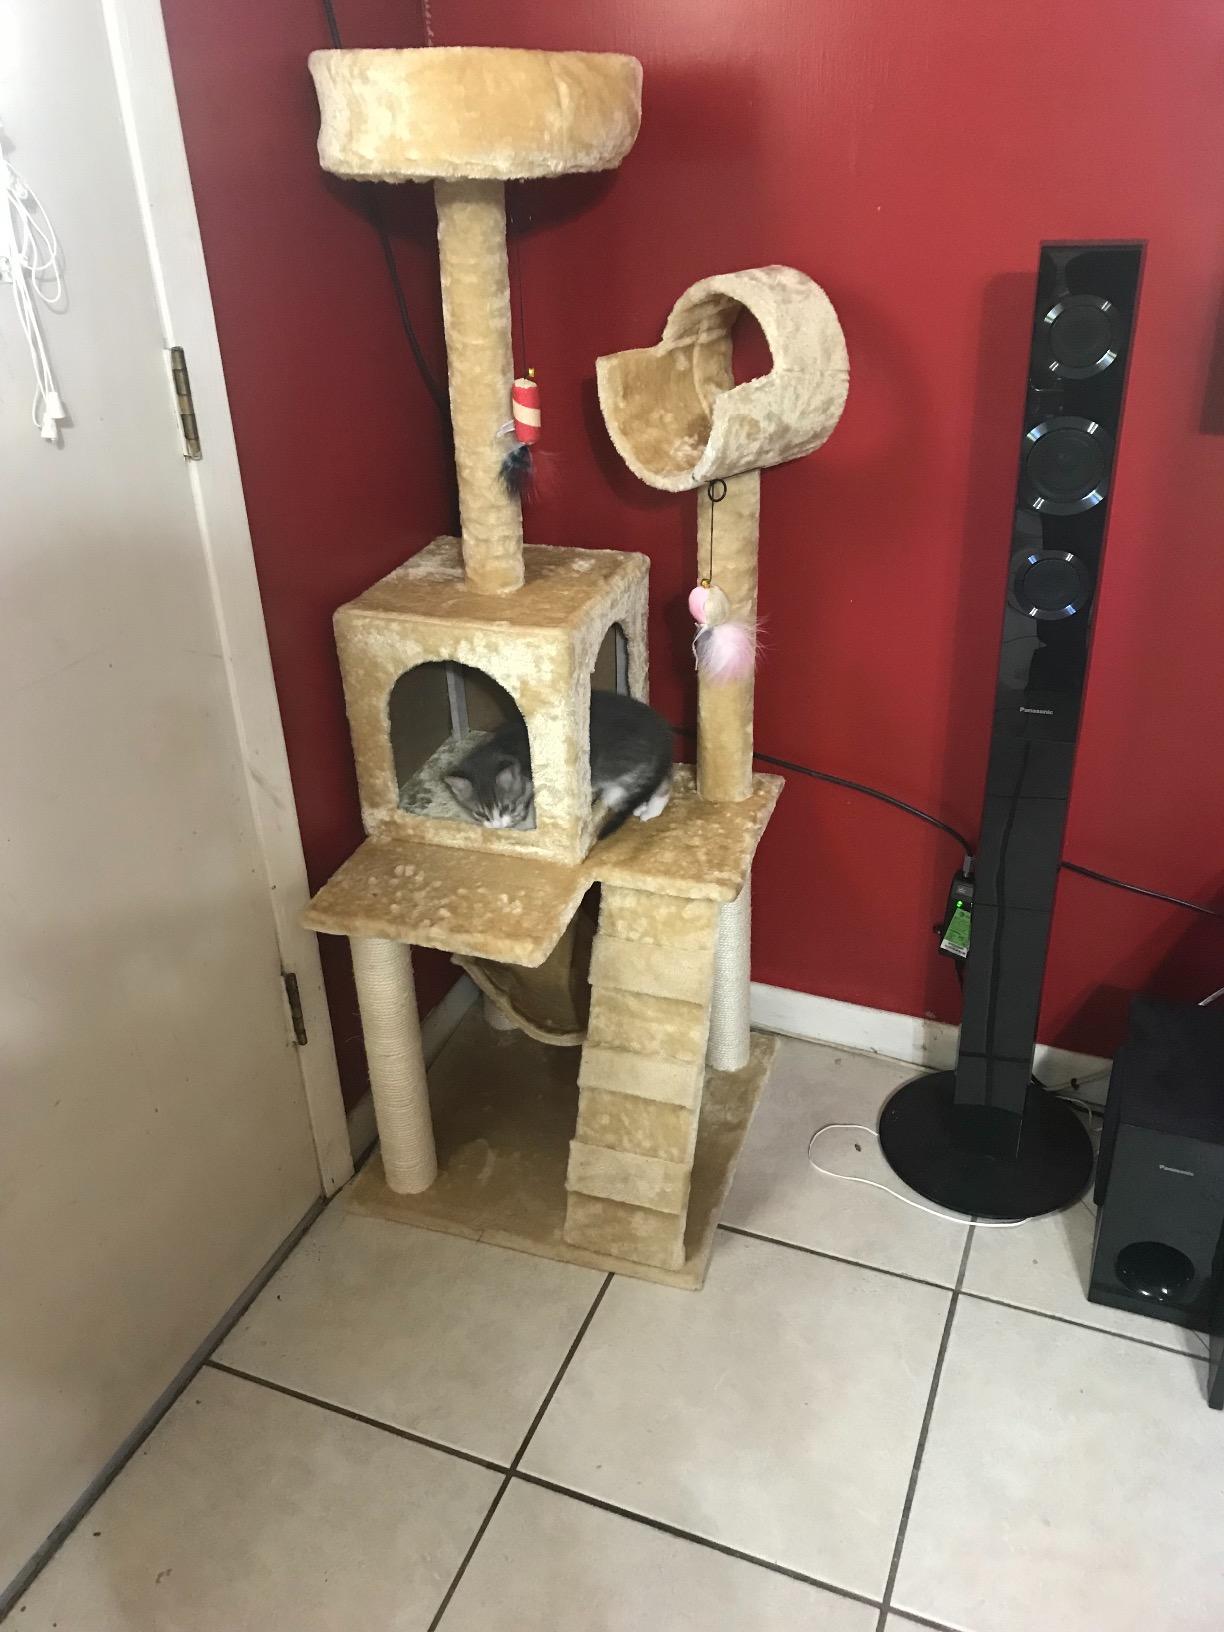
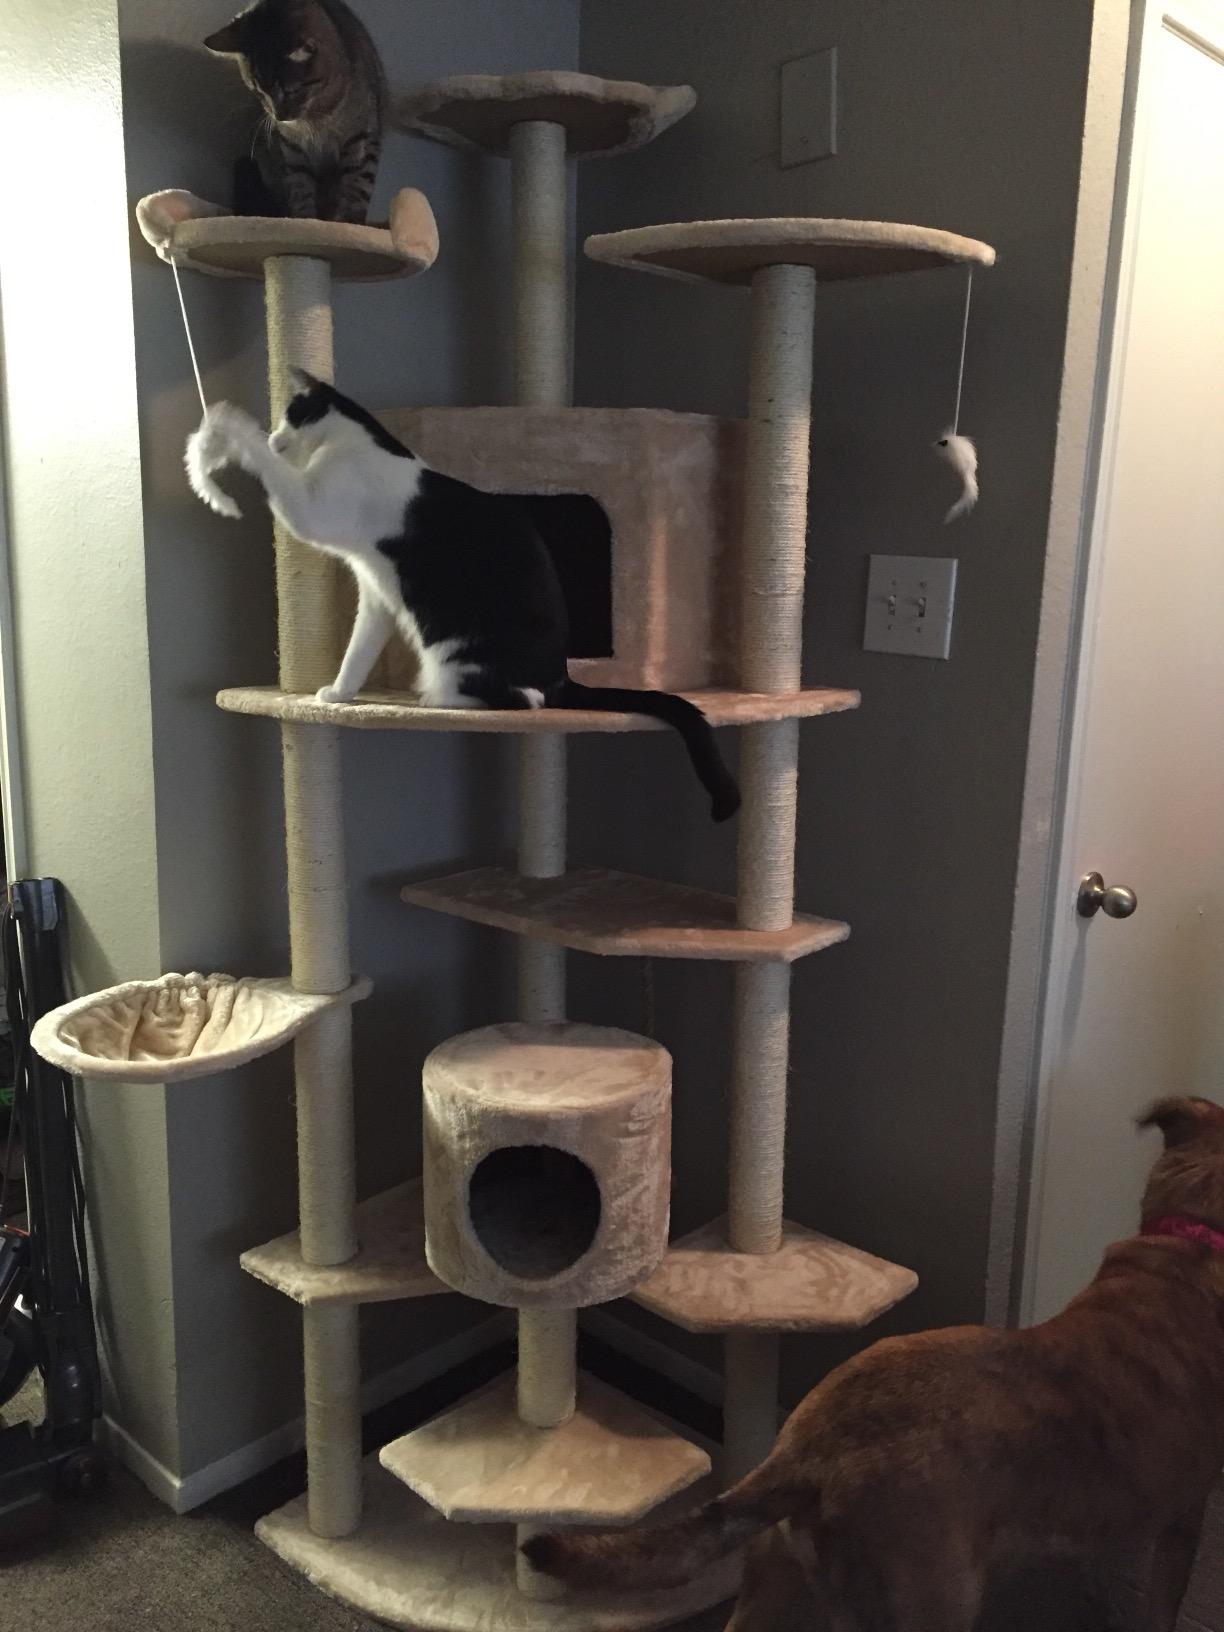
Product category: items_cat tree
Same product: no